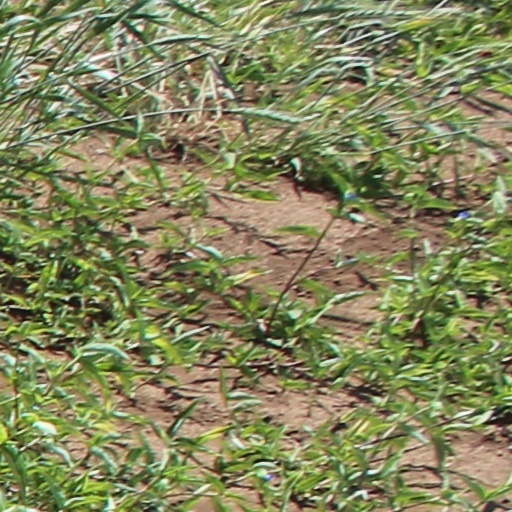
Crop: wheat